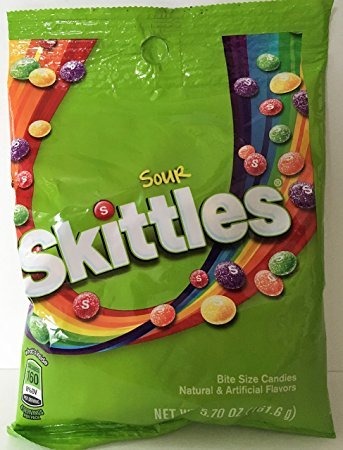
Item Name: Skittles Bite Size Sour Candy, 162 Gram -- 12 per case.
Bullet Point 1: Package includes 5.7 ounce bag.
Bullet Point 2: Bite-size, colorful chewy candies.
Bullet Point 3: Taste the Rainbow with 5 fruit candy sour flavors in every package
Bullet Point 4: Perfect for parties, game-time snacks, or even as a topping for your favorite dessert.
Bullet Point 5: Use these bright, bold Skittles candies in arts-and-crafts projects or as decorations.
Product Description: Lemon. Strawberry. Grape. Lime. Orange. Natural & artificial flavors. Per Serving: 110 calories; 1 g sat fat (5% DV); 0 mg sodium (0% DV); 20 g total sugars. Gluten-free, gelatin-free. Contains bioengineered food ingredients. The original lime-up! About 6 servings per pack. www.skittles.com. Twitter (at)skittles. Questions? Comments? Call 1-800-974-4539. Dispose of properly.
Value: 68.57
Unit: Ounce

Price: 5.85